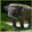
Label: elephant